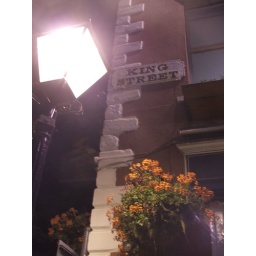
On the wall of the 'World Famous' Old Duke - just in case you're not sure which road it's on.